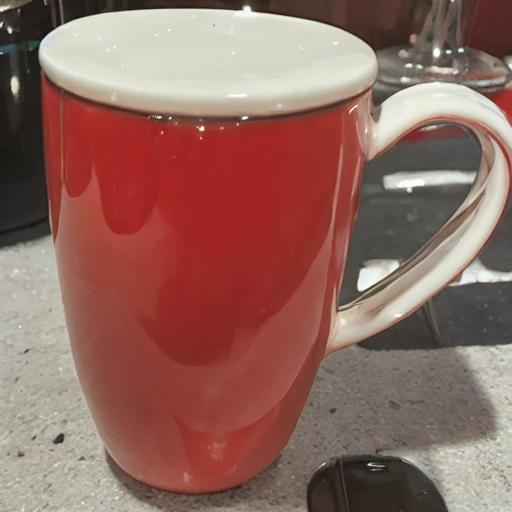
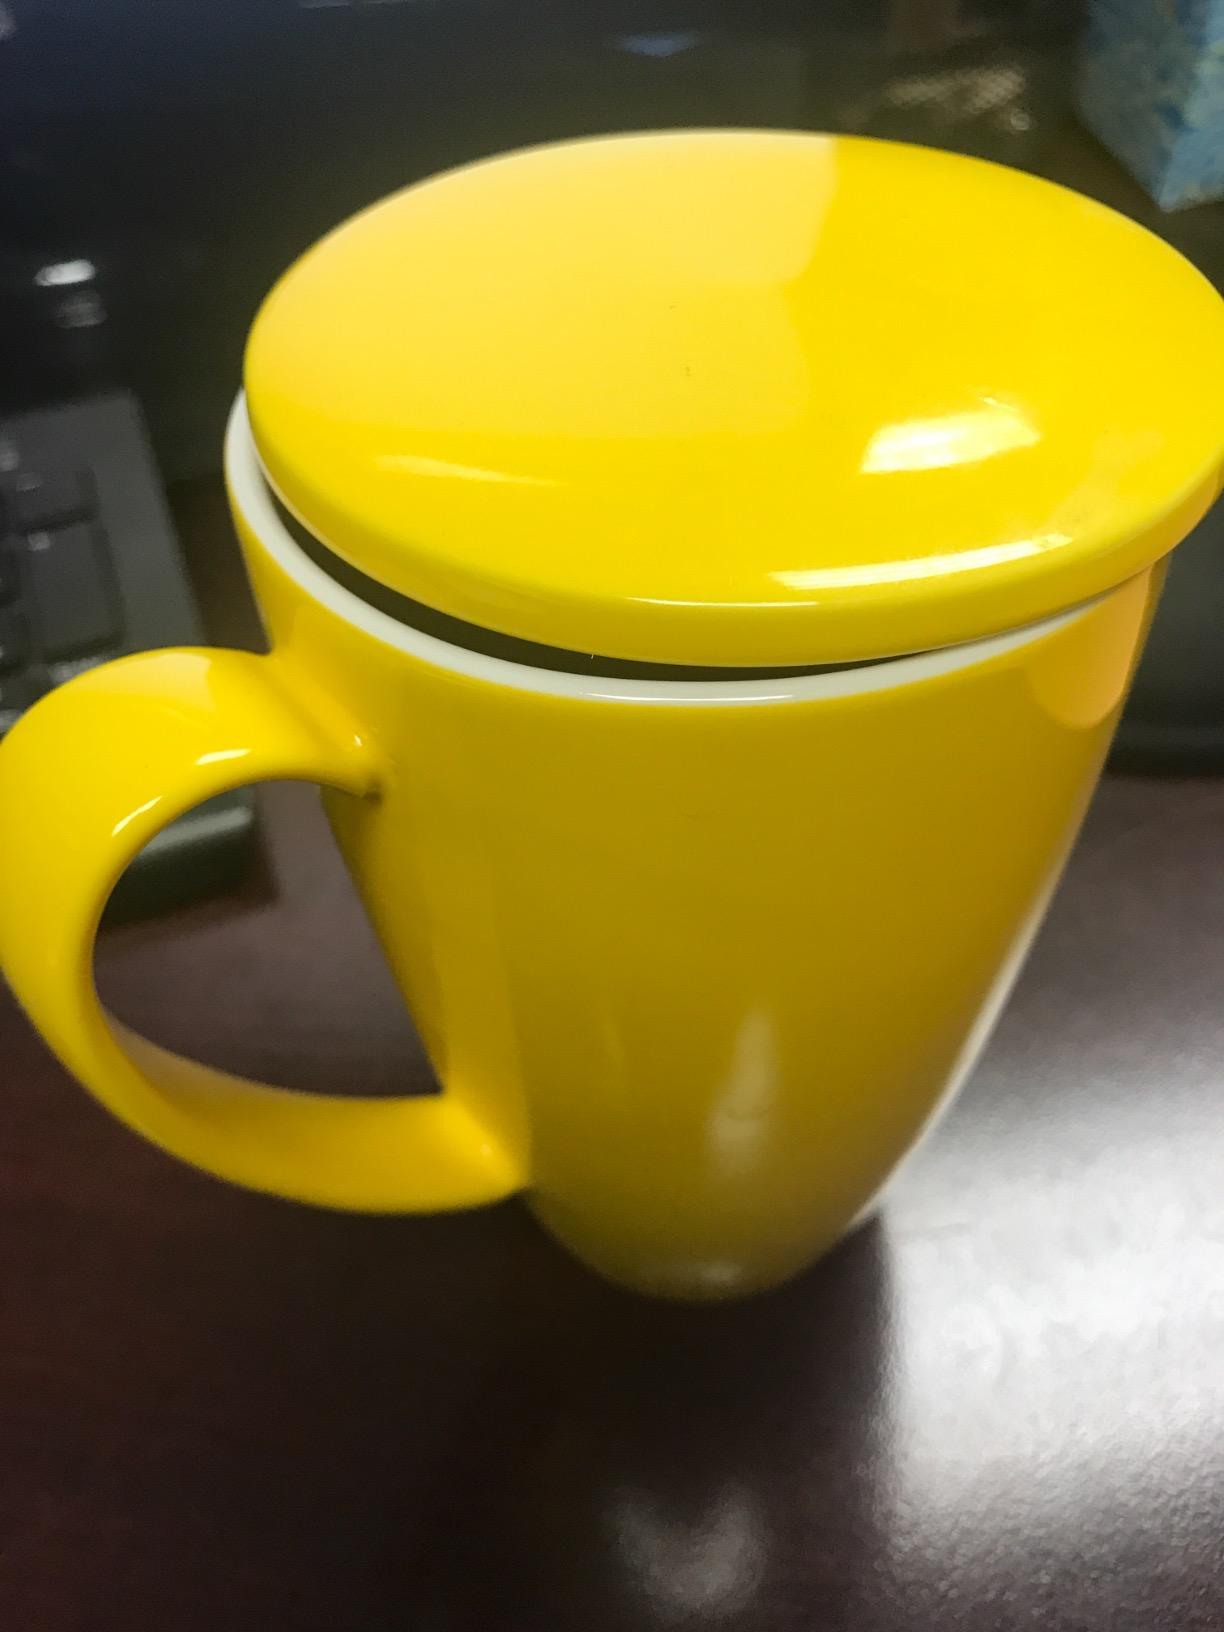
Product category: items_mug
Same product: no